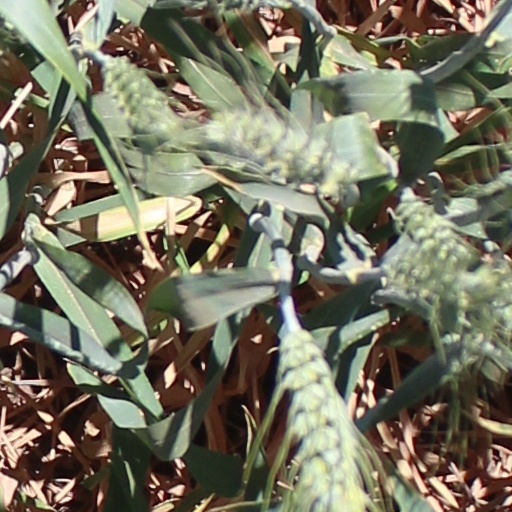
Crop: wheat